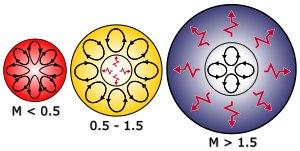
Le sens premier du mot étoile est celui d'un point lumineux dans le ciel nocturne, et par extension, des figures géométriques représentant des rayons partant d'un centre. En astronomie, la signification scientifique plus restreinte d'étoile est celle d'un corps céleste plasmatique qui rayonne sa propre lumière par réactions de fusion nucléaire, ou des corps qui ont été dans cet état à un stade de leur cycle de vie, comme les naines blanches ou les étoiles à neutrons. Cela signifie qu'ils doivent posséder une masse minimale pour que les conditions de température et de pression au sein de la région centrale — le cœur — permettent l'amorce et le maintien de ces réactions nucléaires, seuil en deçà duquel on parle d'objets substellaires. Les masses possibles des étoiles s'étendent de 0,085 masse solaire à une centaine de masses solaires. La masse détermine la température et la luminosité de l'étoile.